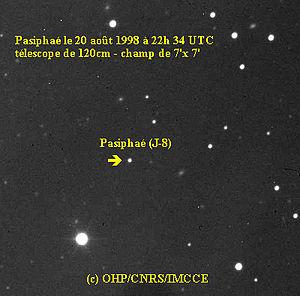
Pasiphaé (Jupiter VIII) photographiée par l’OHP (Observatoire de Haute-Provence) le 20 août 1998 à 22h34 TUC. Jupiter est absent du cliché.
Dans le Système solaire, 184 satellites naturels ont été mises en évidence comme orbitant autour d'une planète ou d'une planète naine. On en dénombre près de 345 autour de planètes mineures et des découvertes sont annoncées régulièrement. Parmi ces satellites, seuls 19 ont une masse suffisante pour avoir acquis une forme sphéroïdale sous l'effet de leur propre gravité.
Pasiphaé est un satellite naturel de Jupiter.